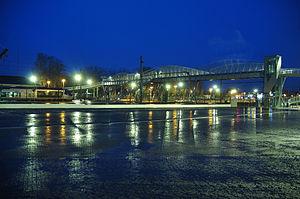
Moulins-sur-Allier (Allier, France)
La gare de Moulins-sur-Allier est une gare ferroviaire française située sur le territoire de la commune de Moulins, dans le département de l'Allier en région Auvergne-Rhône-Alpes.